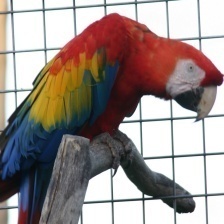
Species: SCARLET MACAW
Scientific name: ARA MACAO
ImageNet parent category: macaw